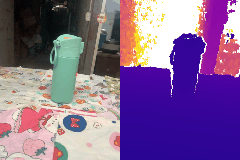
Label: cup